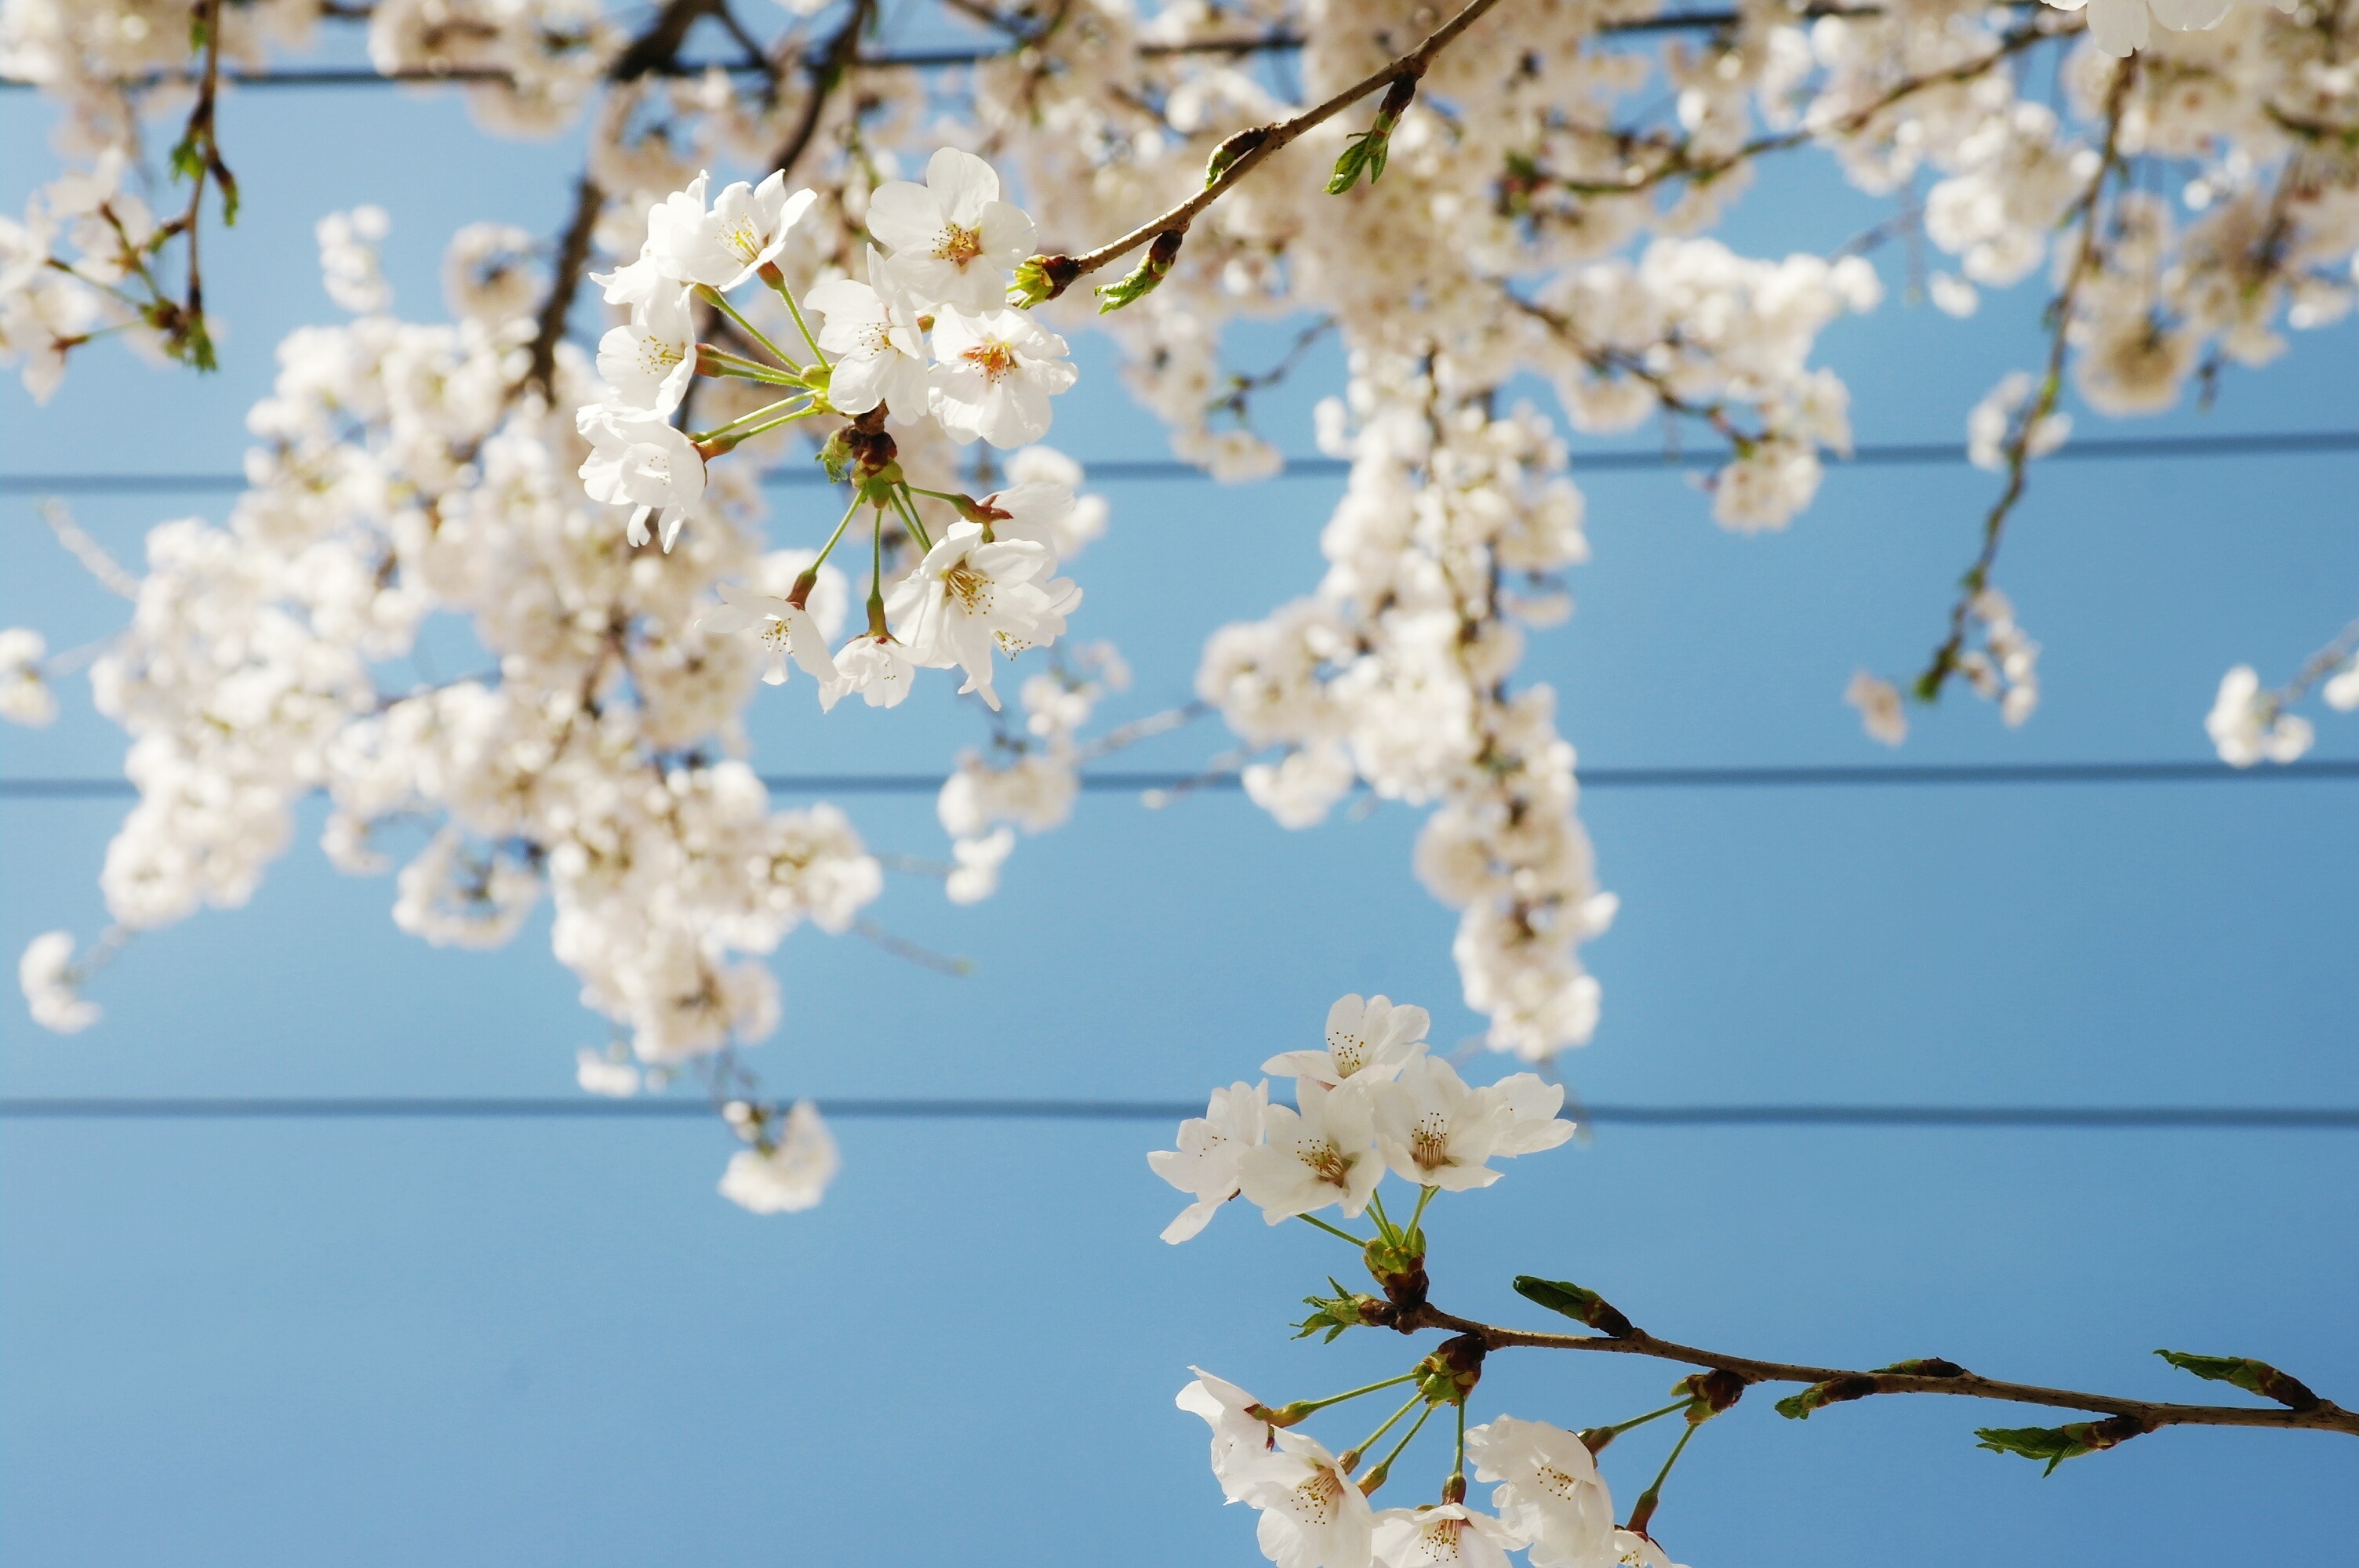
branch, blossom, plant, sky, wood, flower, petal, food, spring, produce, flora, season, cherry blossom, plants, twig, blue sky, flowers, sakura, spring flowers, o prophet